Eastbourne Airbourne (air show)

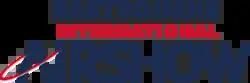
Logo from 2022

Eastbourne Airbourne, also known as the Eastbourne International Airshow, is a 4-day international air show that runs every August in Eastbourne, East Sussex, England. The event features Battle of Britain memorial flights and aircraft from the RAF and USAF, among others, and enjoys a long relationship with the Red Arrows display team.